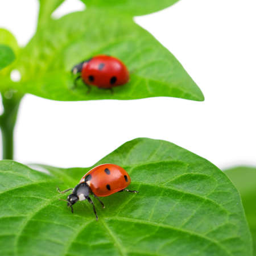
macro of a ladybug sitting on leaf , isolated on white background